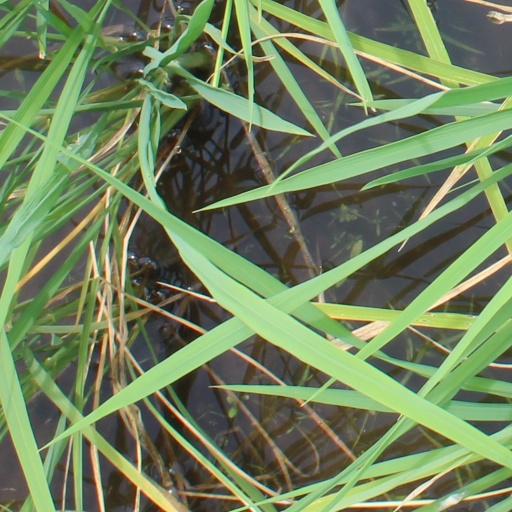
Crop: rice